Greifenstein

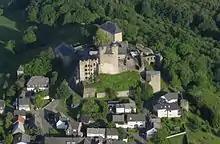
Greifenstein Castle

Greifenstein is a municipality in the Lahn-Dill-Kreis in Hesse, Germany. Its administrative seat is Beilstein. Greifenstein covers 67.43 km on the eastern slope of the Westerwald range. It was named for the castle of the same name in the constituent community of the same name. Greifenstein is the site of the German Bell Museum ("Deutsches Glockenmuseum"), which holds about fifty bells that show the historical development of bell pouring and manufacture.